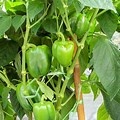
Label: capsicum